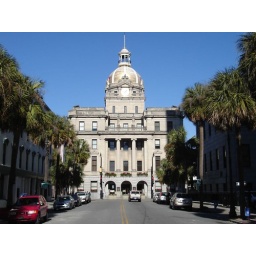
the gilded roof is not as clear as it was in person... love the palms (palmettos) too